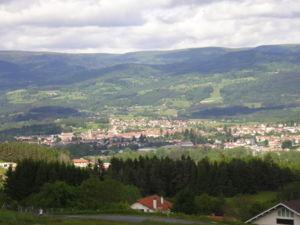
Gaspard des montagnes ou Les Vaillances, Farces et Aventures de Gaspard des montagnes ou, dans une édition suisse de 1940, Les Vaillances, Farces et Gentillesses de Gaspard des montagnes, est un roman français d'Henri Pourrat publié en quatre volumes de 1922 à 1931 aux éditions Albin Michel. Le roman se déroule en Auvergne au début du XIXᵉ siècle et relate le destin d'une famille, les Grange, en butte aux manœuvres d'une bande de brigands. Ses personnages principaux sont Anne-Marie Grange et son cousin Gaspard, dit Gaspard des montagnes, figure à la fois héroïque et facétieuse. Gaspard des montagnes reçoit le prix littéraire du Figaro puis est réédité en un tome en 1931 et reçoit cette année le Grand prix du roman de l'Académie française. Le roman a été souvent rattaché au courant littéraire du régionalisme.
Ambert est une commune française située dans le département du Puy-de-Dôme, en région d'Auvergne-Rhône-Alpes.